Dallas Cowboys

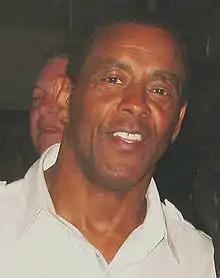
Hall of Fame RB Tony Dorsett

Ever since the team joined the NFL in 1960, the franchise have garnered strong fan support in both the Dallas–Fort Worth metroplex and the state of Texas. With its strong fanbase across the country, including the notable presence of fans at road games, the Cowboys are often referred to as "America's Team".